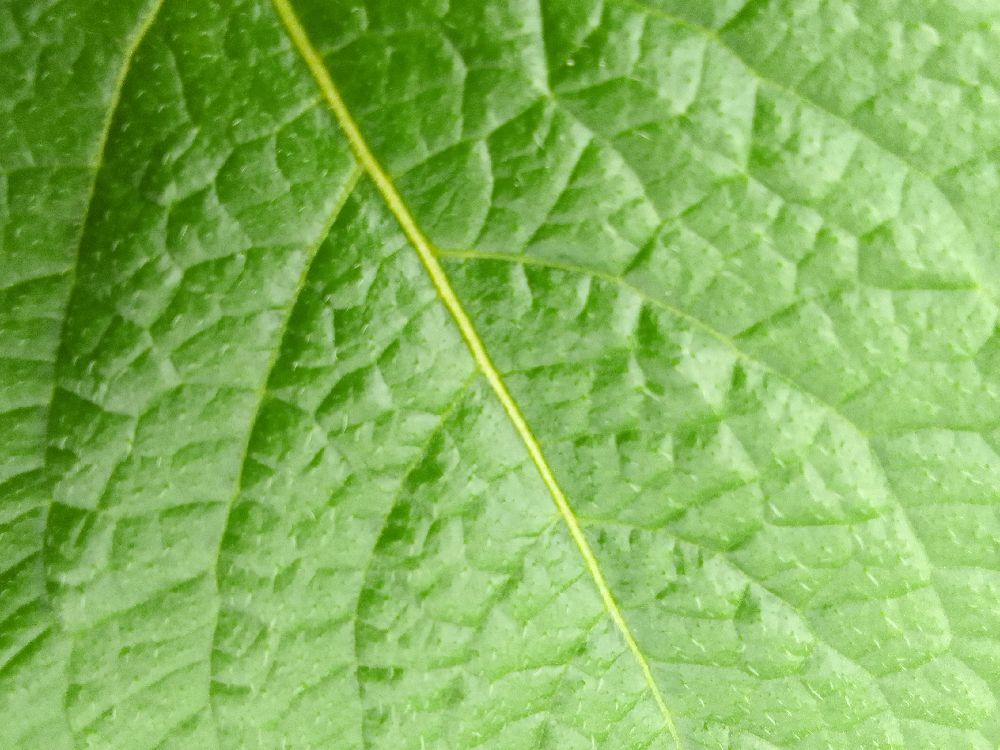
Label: Healthy